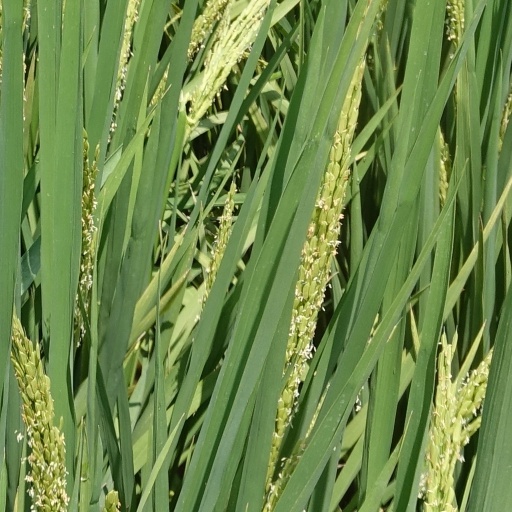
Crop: rice